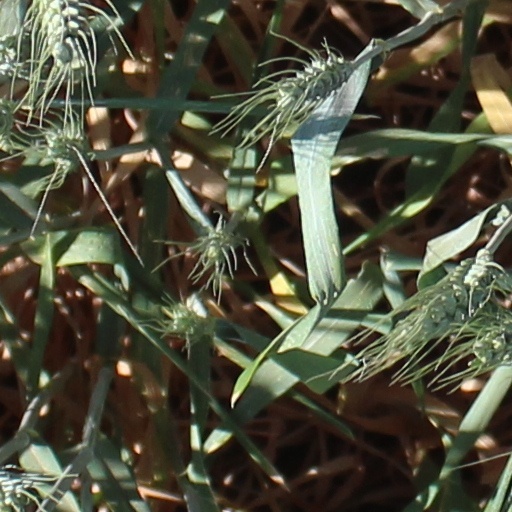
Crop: wheat